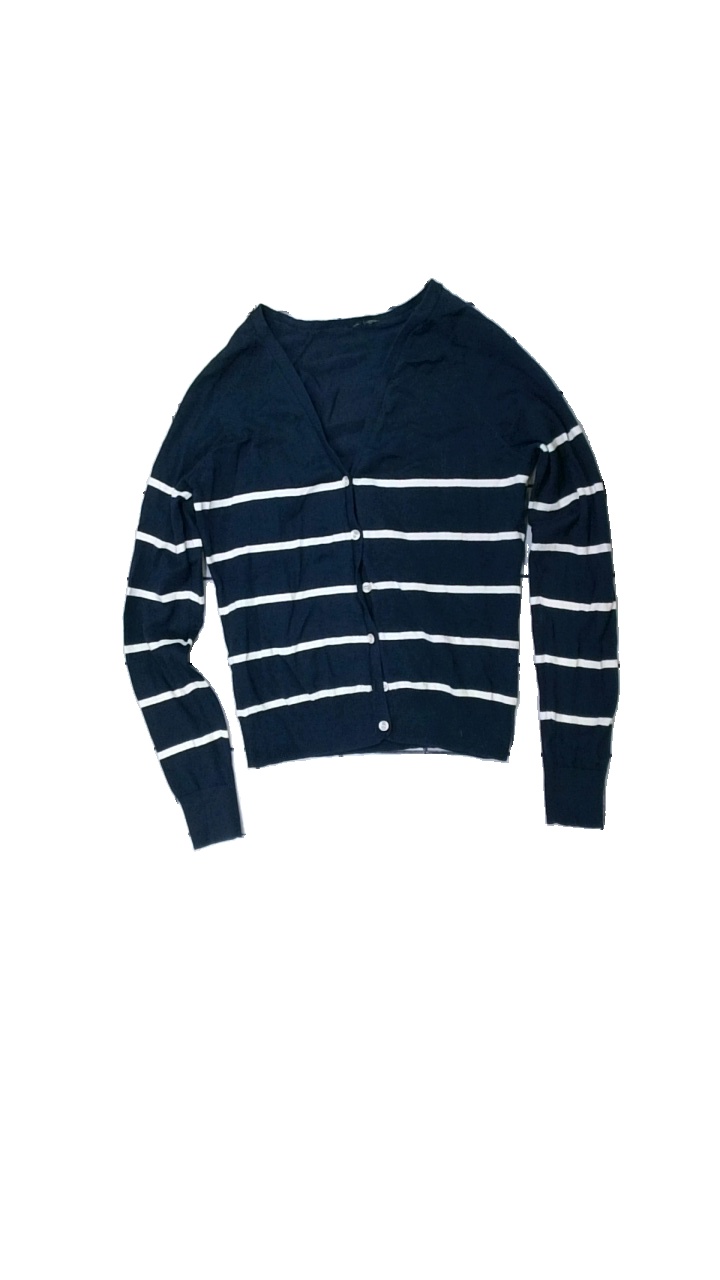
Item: Cardigan (Ladies)
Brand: Missing
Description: randigt kofta, lätt nopprig
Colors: Blue, White
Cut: Regular
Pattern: Striped
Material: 74% cotton 26% nylone
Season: All
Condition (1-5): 4
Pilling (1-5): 4
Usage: Reuse
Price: <50